Religion in the Soviet Union

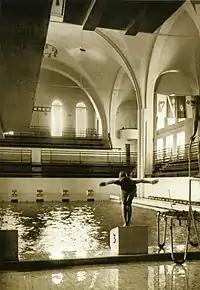
Lutheran Church of Saint Peter and Saint Paul in Leningrad used as a swimming pool after 1958

Protestant communities (particularly Lutherans) first appeared in the Russian Empire in the 16th and 17th centuries in connection with expatriate communities from western Europe. In the 18th century, under Catherine II (the Great), large numbers of German settlers were invited to the Russian Empire, including Mennonites, Lutherans, Reformed and also Roman Catholics. From the 17th to the 19th centuries, various heresies ("sektanty": sectarians) and spiritual Christian new religious movements emerged opposing the Russian Orthodox Church (including Molokans, Dukhobors, Khlysts, "Pryguny" and to some extent, Subbotniks, and in 19th century Tolstoyan rural communes), and their existence prepared the ground for Protestantism's future spread. The first Baptist communities within the Russian Empire arose in unrelated strains in three widely separated regions of the Russian Empire (Transcaucasia, Ukraine, and St. Petersburg) in the 1860s and 1870s. In the early twentieth century, Pentecostal groups also formed. In the very early years of Soviet power, the Bolsheviks focused their anti-religious efforts on the Russian Orthodox Church and it appeared to take a less hostile position towards the 'sectarians'. Already before Stalin's rise to power, the situation changed, however. And from the start of the 1930s, Protestants - like other religious groups - experienced the full force of Soviet repression. Churches were shut and religious leaders were arrested and convicted, often charged with anti-Soviet activity. One of the leaders of the Pentecostals movement, Ivan Voronaev, was sentenced to death in 1937, for example.